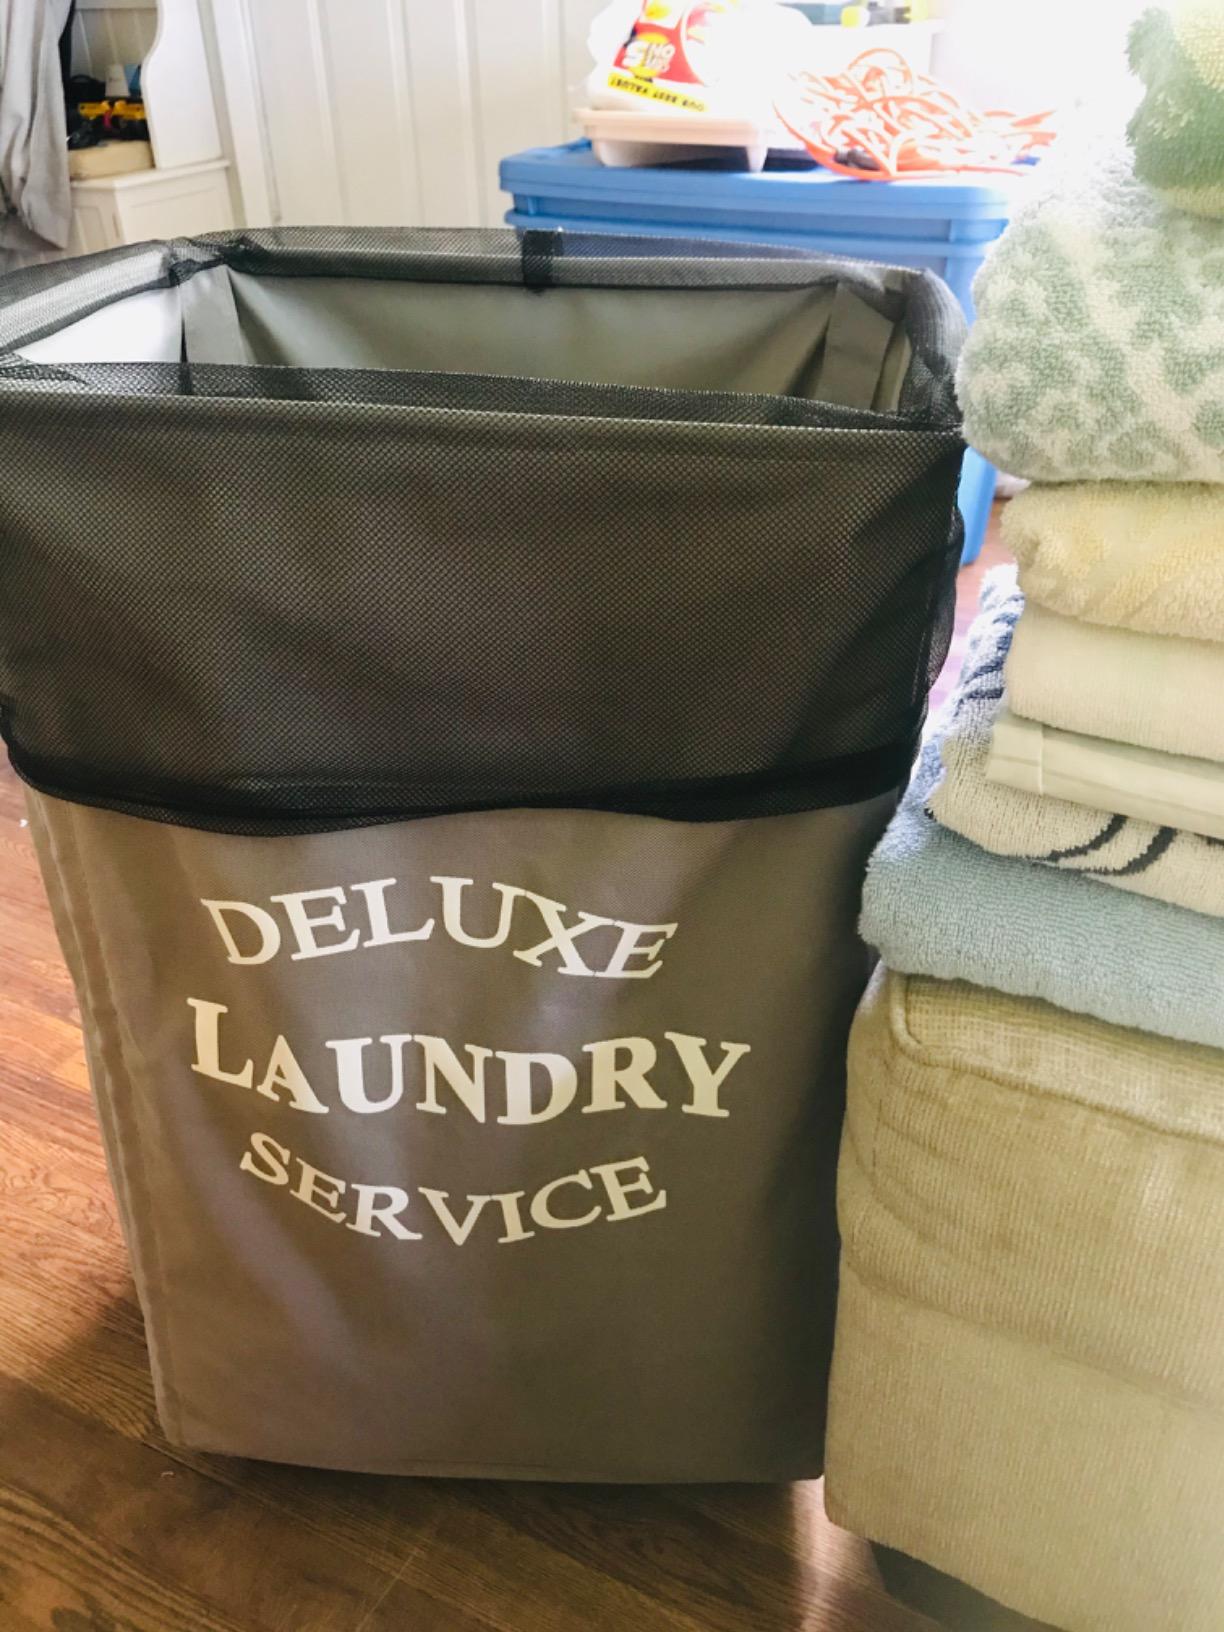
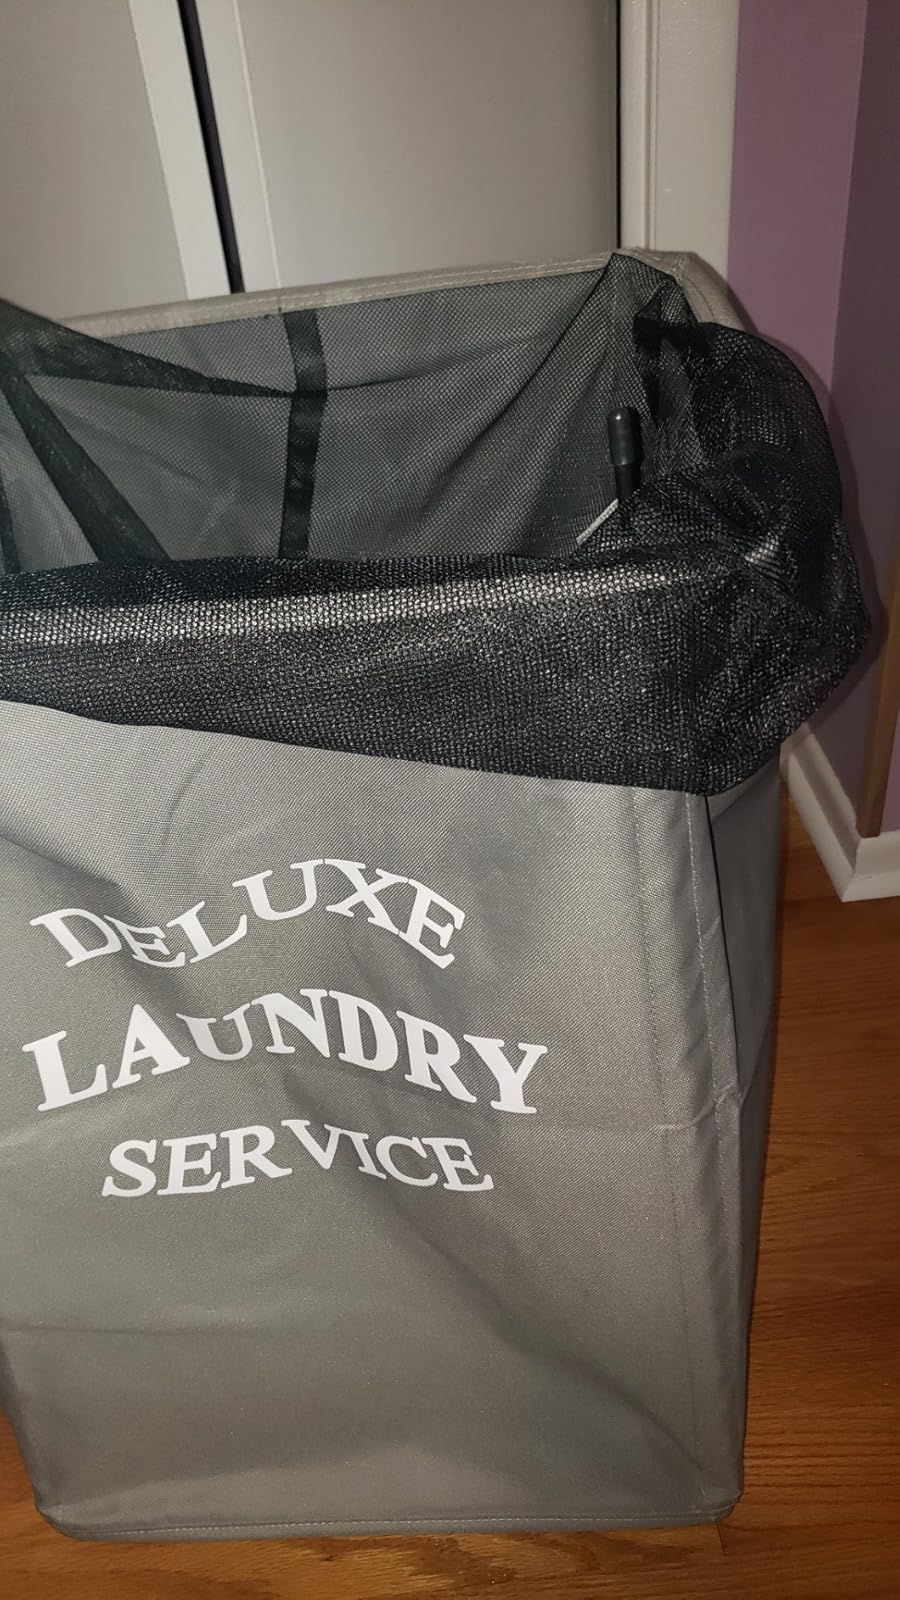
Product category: items_hamper
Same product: yes